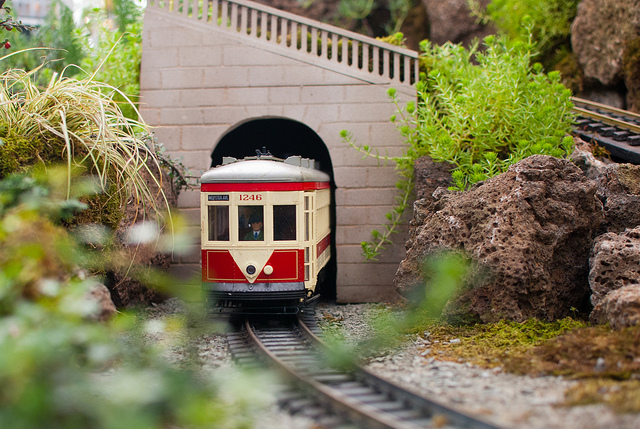
A train traveling through a tunnel on a model track.

a red and white bus that is in a tunnel

a trolley train passes under a tunnel

Red and white train going through a tunnel.

a train in a tunnel near many trees